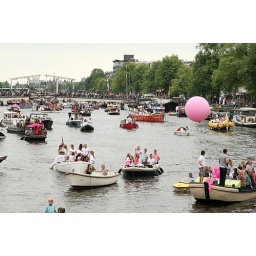
Gay Pride 2008 Amsterdam, evening on the Amstel river near the bridge Magere Brug.